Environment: lab
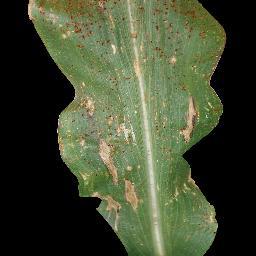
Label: common_rust